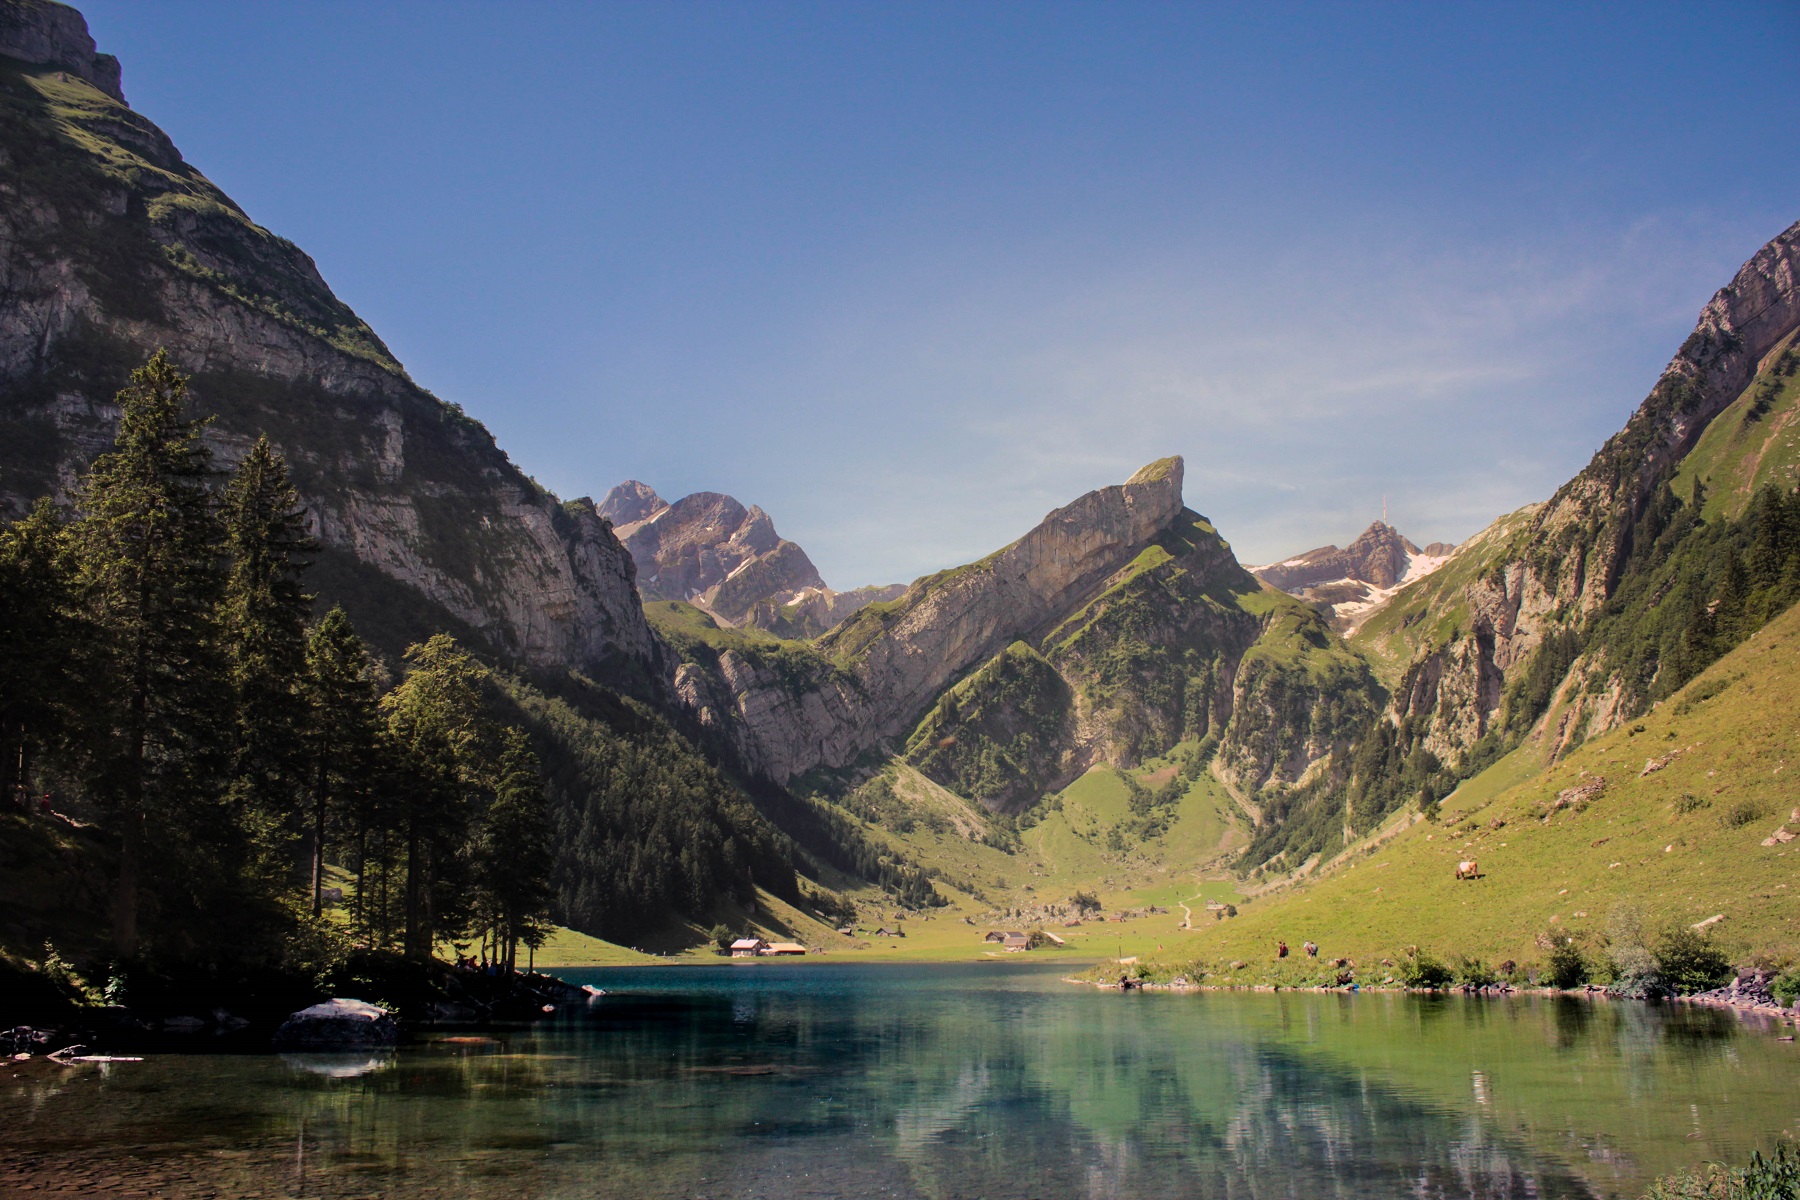
landscape, water, nature, wilderness, mountain, lake, river, valley, mountain range, reflection, fjord, reservoir, national park, trees, mountains, alps, loch, landform, tarn, mountain pass, geographical feature, mountainous landforms